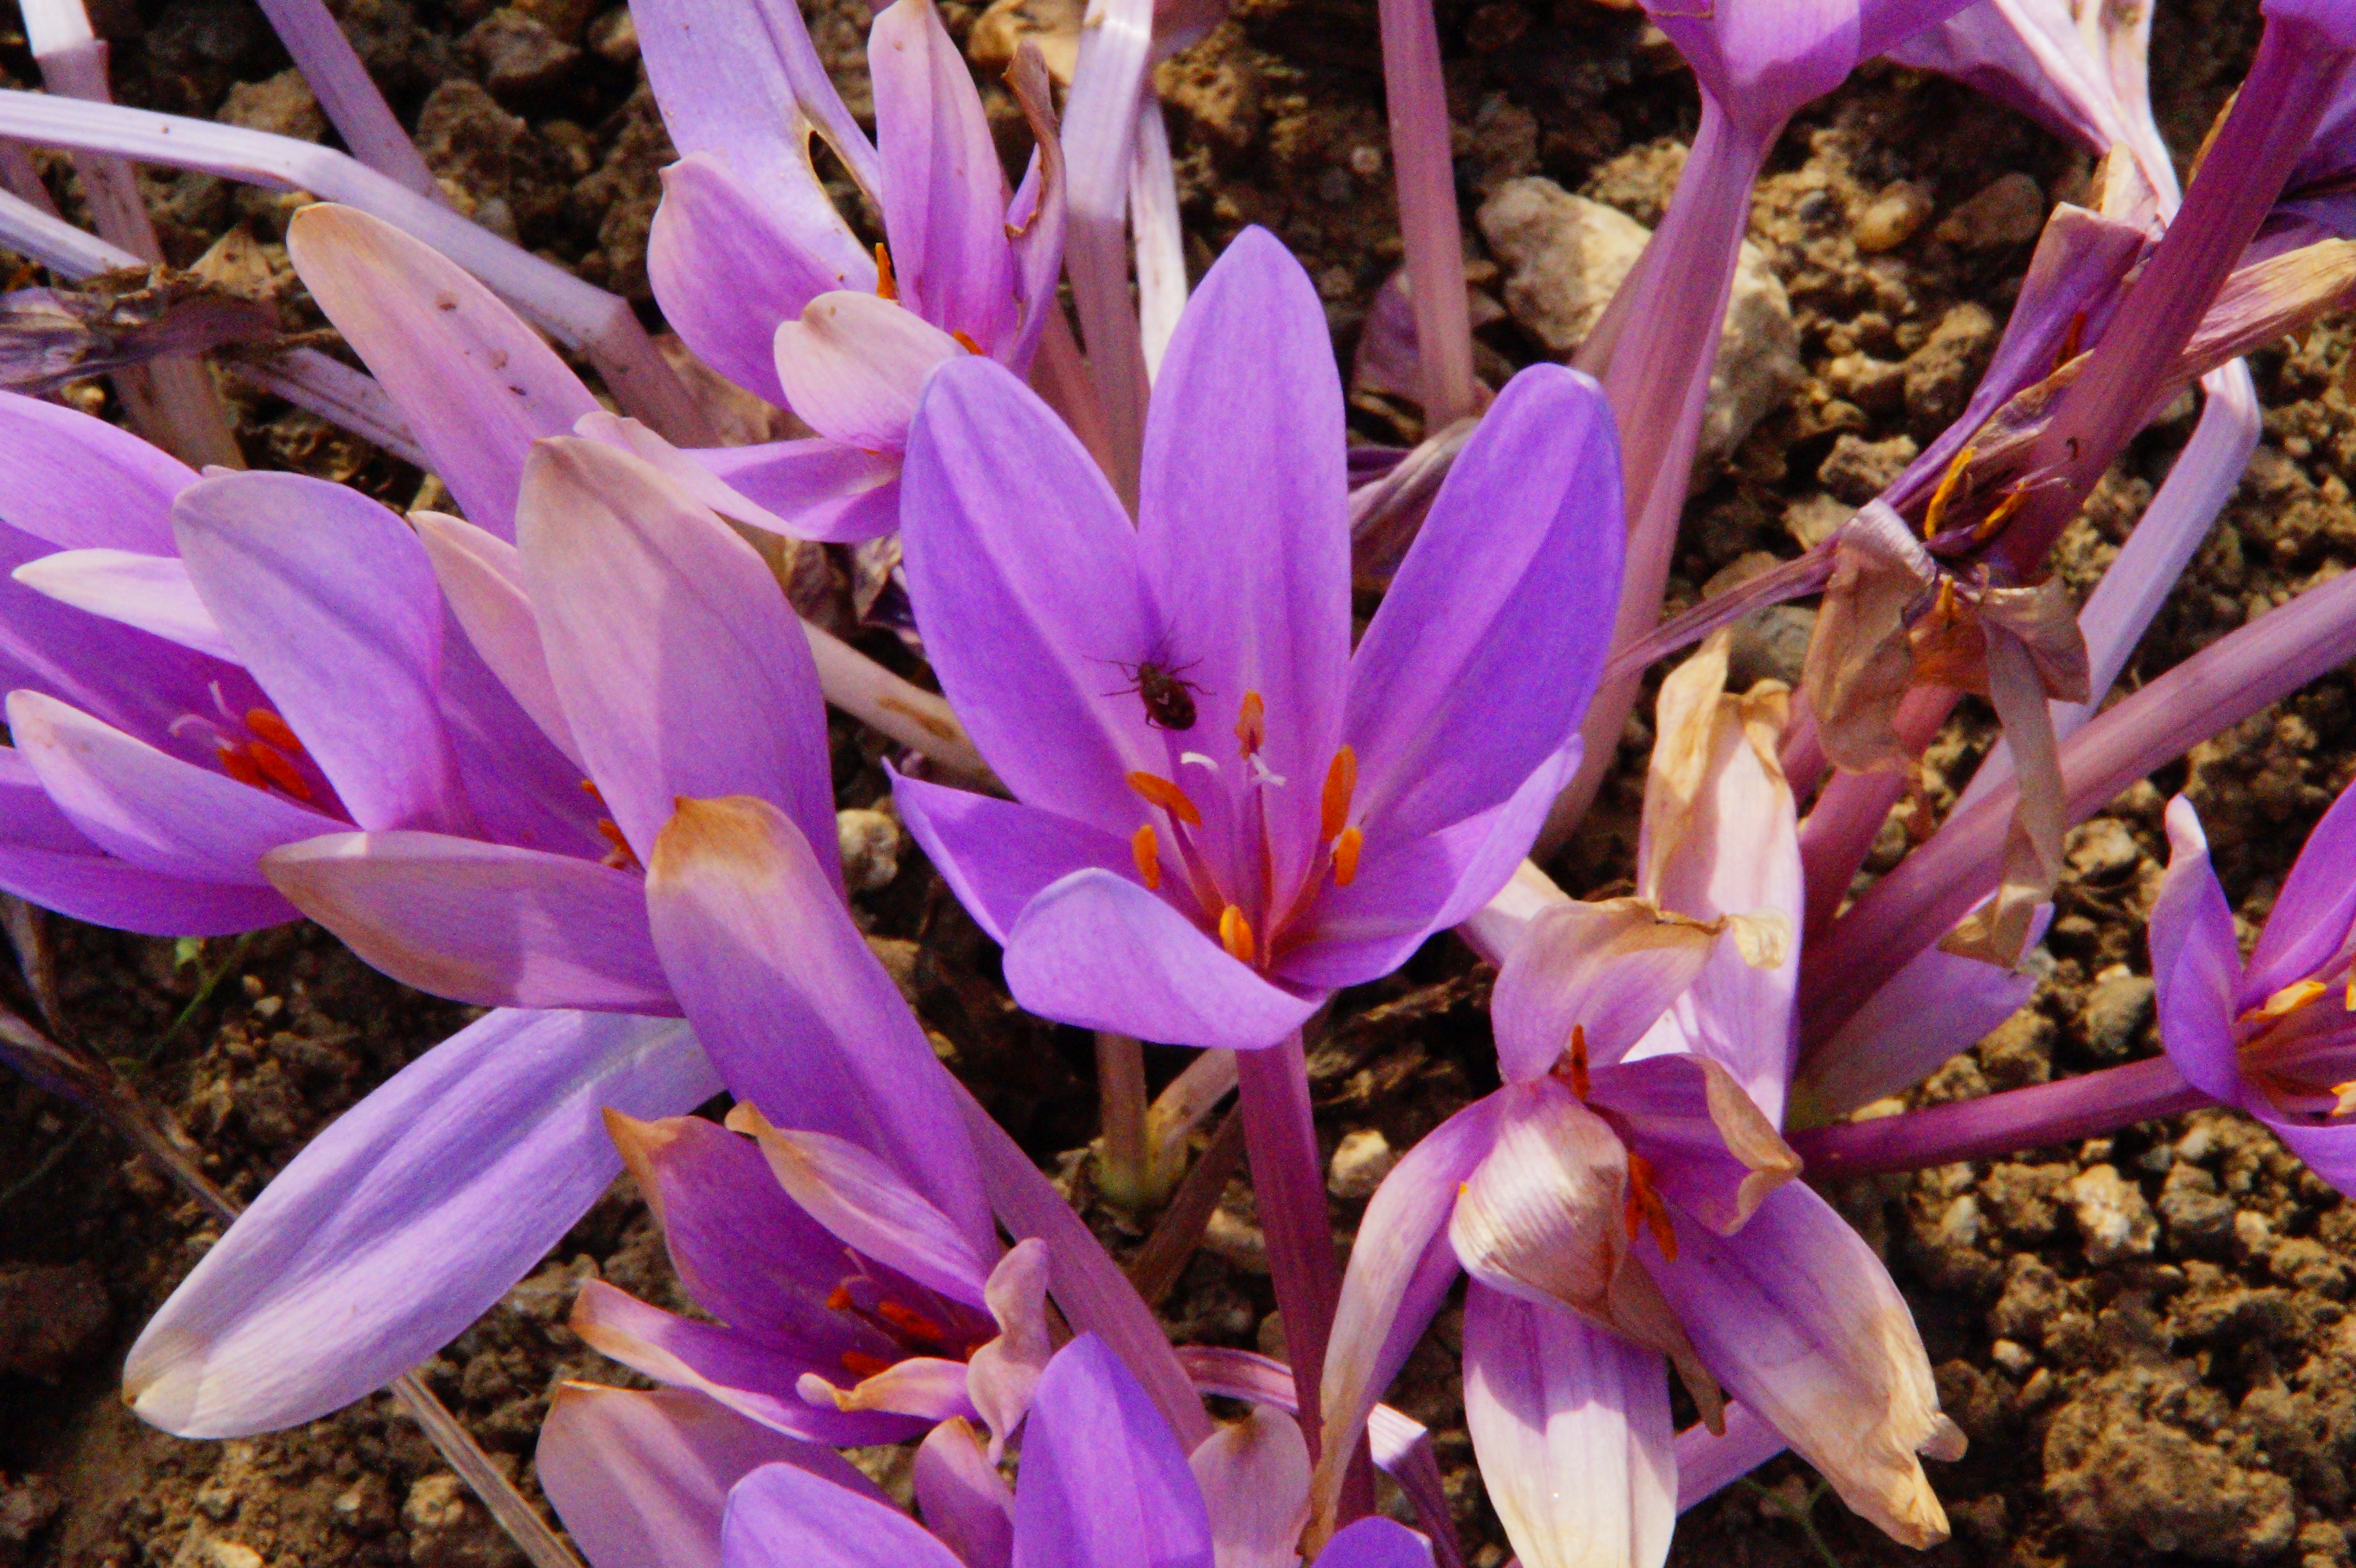
blossom, plant, flower, purple, petal, bloom, autumn, botany, flora, wildflower, flowers, crocus, herbstzeitlose, flowering plant, land plant, iris family, crocus plant